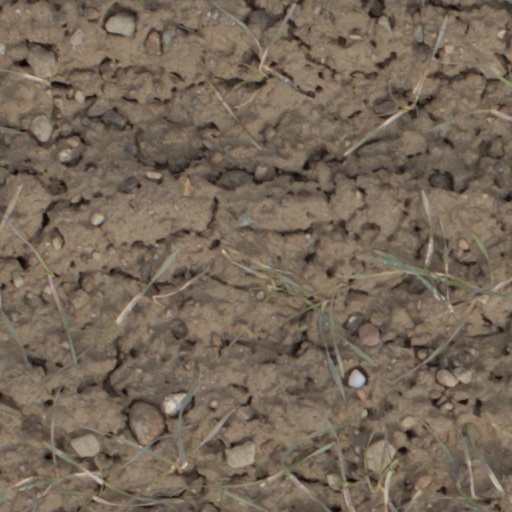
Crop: wheat